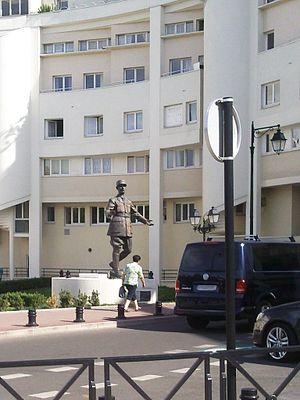
Statue du Général Charles de Gaulle à Drancy
Drancy est une commune française de la Métropole du Grand Paris située dans le département de la Seine-Saint-Denis en région Île-de-France. Ses habitants sont appelés les Drancéens.